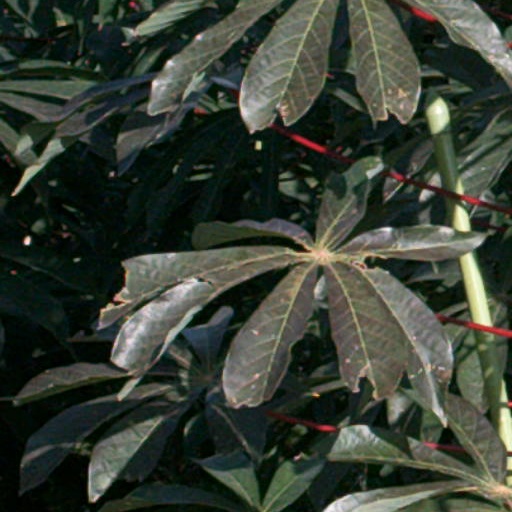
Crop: cassava